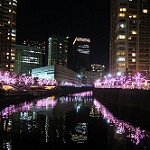
Label: buildings